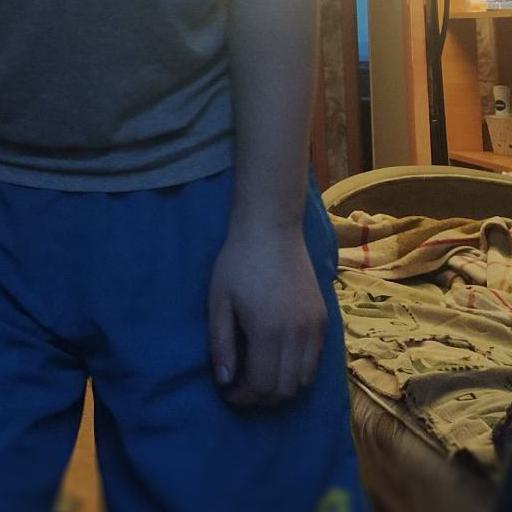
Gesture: no_gesture